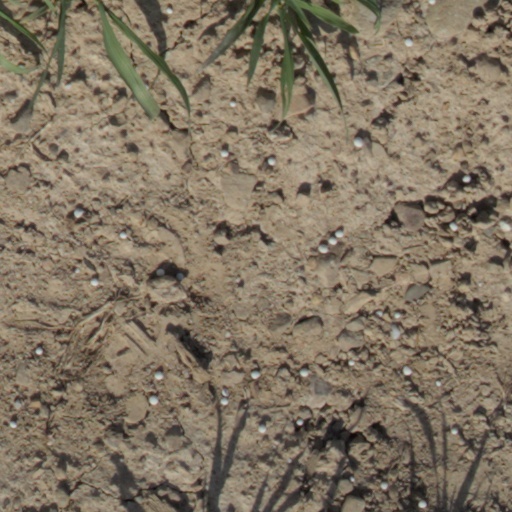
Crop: wheat